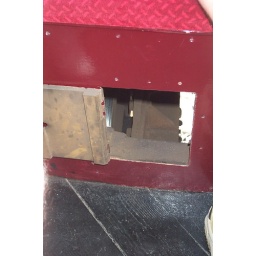
We found a small door under David's seat - that's one of the train's wheels you can see there...